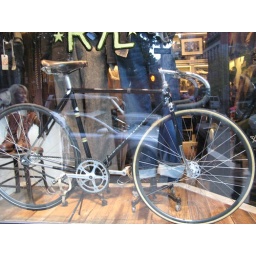
bike in the window